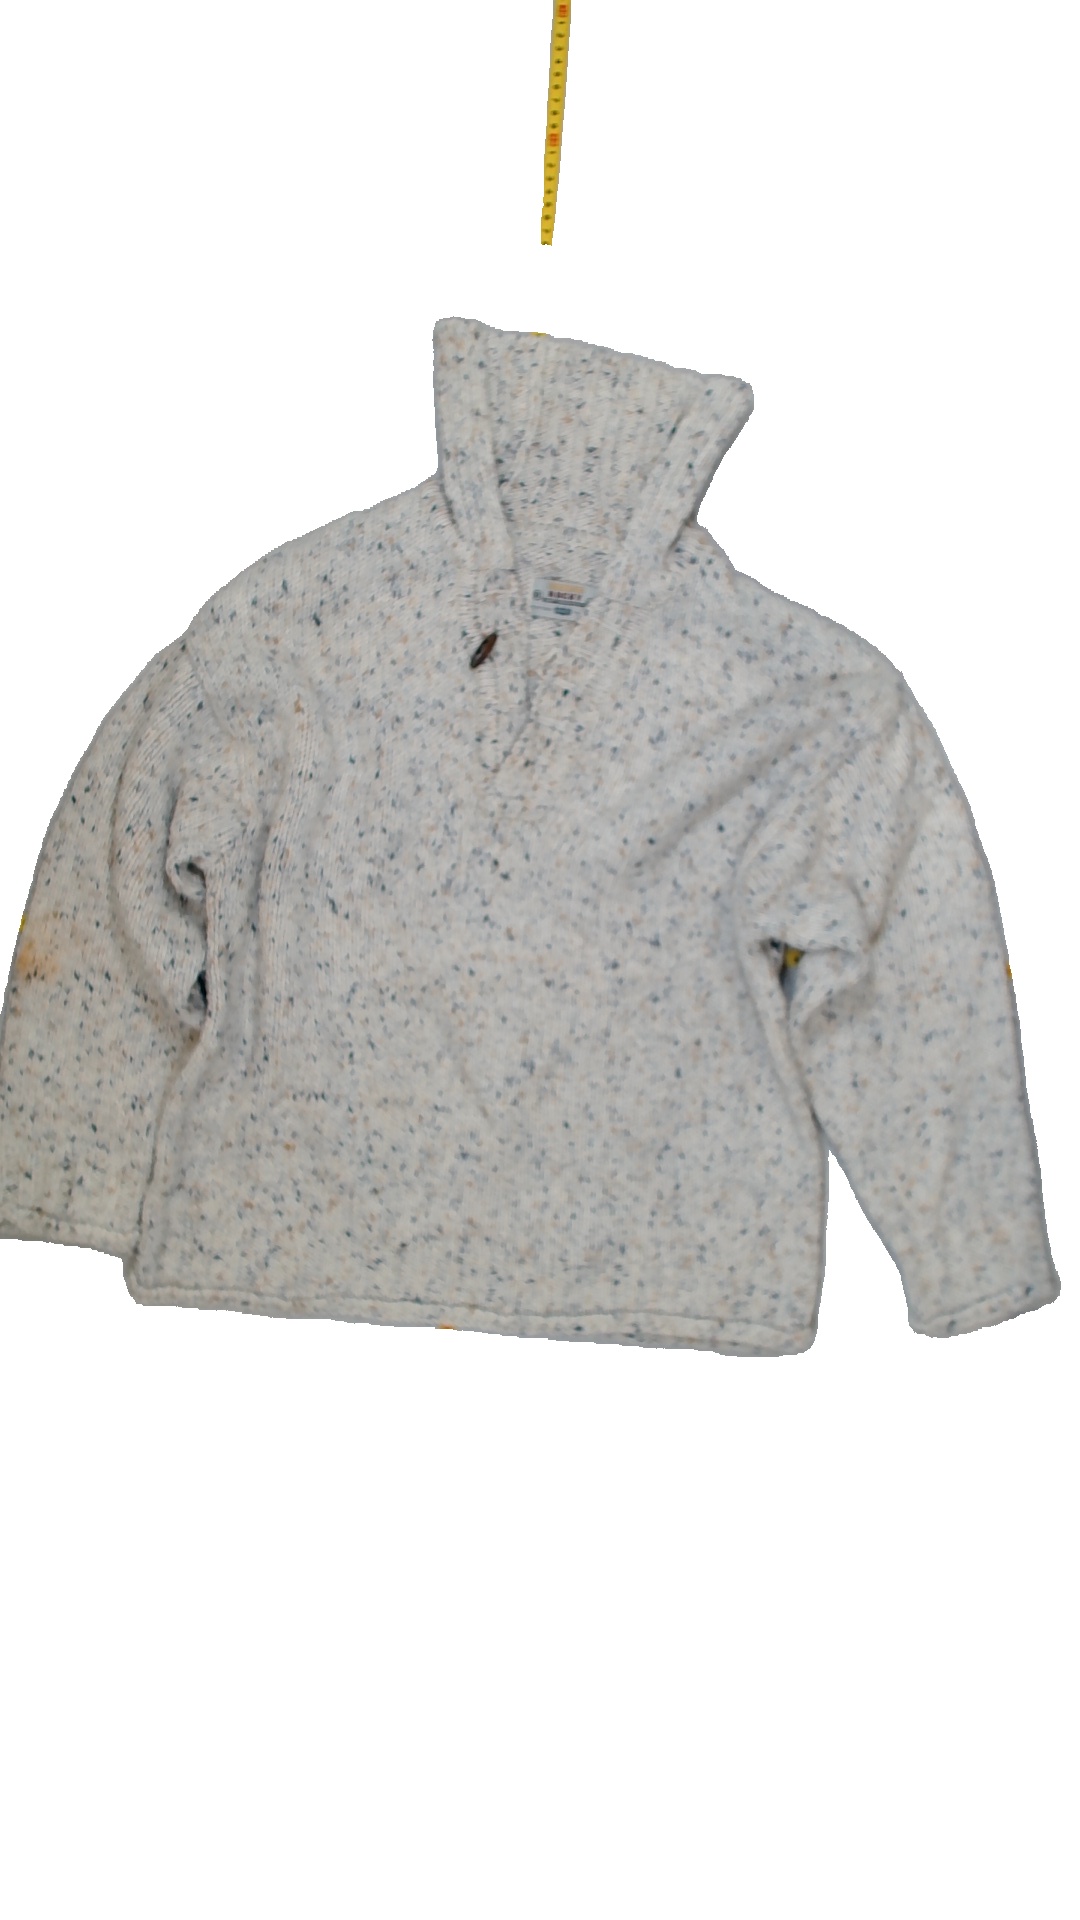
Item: Sweater (Ladies)
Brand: Not Applicable
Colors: Multicolor, Beige, Blue, Yellow
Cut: Oversize
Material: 82% acry 18% wool
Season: All
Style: No trend
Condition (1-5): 3
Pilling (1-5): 3
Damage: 0
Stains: No
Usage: Export
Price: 50-100